J. Gunnis Davis

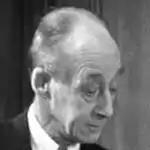
Davis in later life

Davis was best known for "The Hazards of Helen" (1914), but he appeared in 51 films, a number of stage productions, and has a significant number or directing credits, generally as James Davis. He played the auction clerk in "Captain Blood" (1935), Uncle Glutz in "Bride of Frankenstein" (1935), Secretary in "The White Angel" (1936) and Doctor in "Show Boat" (1936).